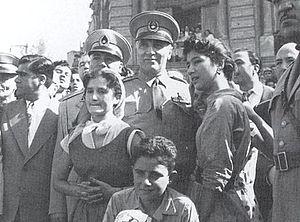
Mohammad Fazlollah Zahedi, né le 17 mai 1892 et mort le 2 septembre 1963, est un général et homme politique iranien. Il a occupé le poste de Premier ministre d'Iran entre 1953 et 1955, après la chute de Mohammad Mossadegh.